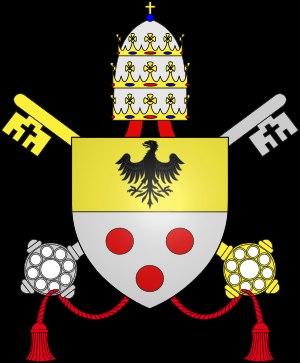
Pie XI, né Ambrogio Damiano Achille Ratti le 31 mai 1857 à Desio, dans le royaume lombardo-vénitien, dans la province de Monza et de la Brianza, est un prêtre catholique, érudit, théologien et archevêque de Milan. Cardinal en 1921, il est élu l'année suivante 259ᵉ évêque de Rome, et donc pape de l'Église catholique.